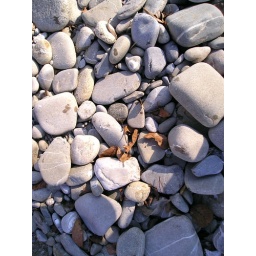
Stones in a river bed (Swizerland)